2012 outbreak of Salmonella

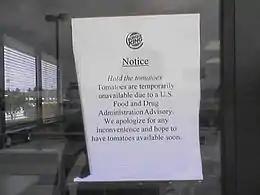
Notice of lack of tomatoes due to "Salmonella" outbreak in 2012

East Coast tomatoes tend to have higher rates of "Salmonella" infection than West Coast tomatoes. This seems to be due to the microbiome of the East Coast of the United States, where there are far less soil bacteria that destroy "Salmonella" versus the microbiome of the West Coast where these bacteria are abundant. Because of the anti-salmonella bacteria limiting its spread, fewer people on the West Coast report cases of salmonellosis. Additionally, street-sold natural tomatoes have been consistently tied to outbreaks of "Salmonella". Street-sold (unregulated) items are independently produced and sold to consumers. This does not include fresh produce markets. These strong links to salmonellosis is in due in part do the lack of Food and Drug Administration (FDA) oversight on unregistered vendors. Another cause of "Salmonella" bacteria growth may be due to contact with contaminated irrigation water. The tomatoes (or any plant) are much more likely to become infected if the soil in which the roots are located are contaminated or if the actual blossom is contaminated. These two entry points lead to the most likely scenarios in which a healthy tomato plant may become infected with some serotype of "Salmonella".